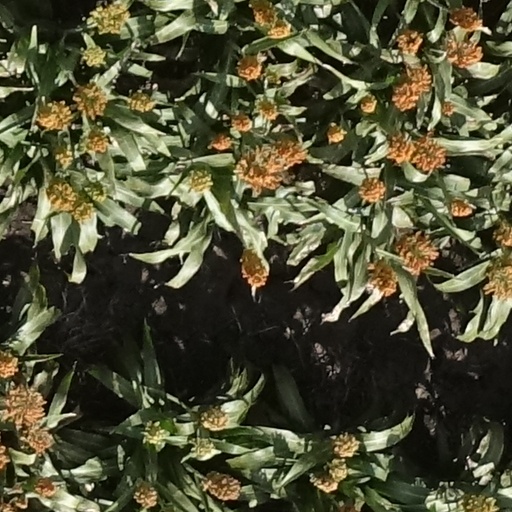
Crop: sorghum